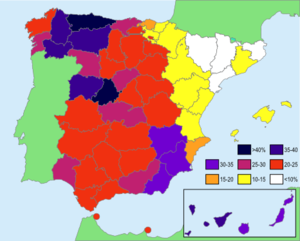
Les noms de personnes en Espagne comme dans la plupart des pays hispanophones se composent d'un prénom et de deux noms de famille : traditionnellement le premier nom de famille du père, suivi du premier de la mère, même si la loi sur l'égalité des sexes autorise désormais n'importe quel ordre. Dans un contexte informel, on utilise le plus souvent le prénom suivi du premier apellido. Le nom au complet sert dans le cadre juridique, formel, et documentaire.